Which point is corresponding to the reference point?
Reference image:
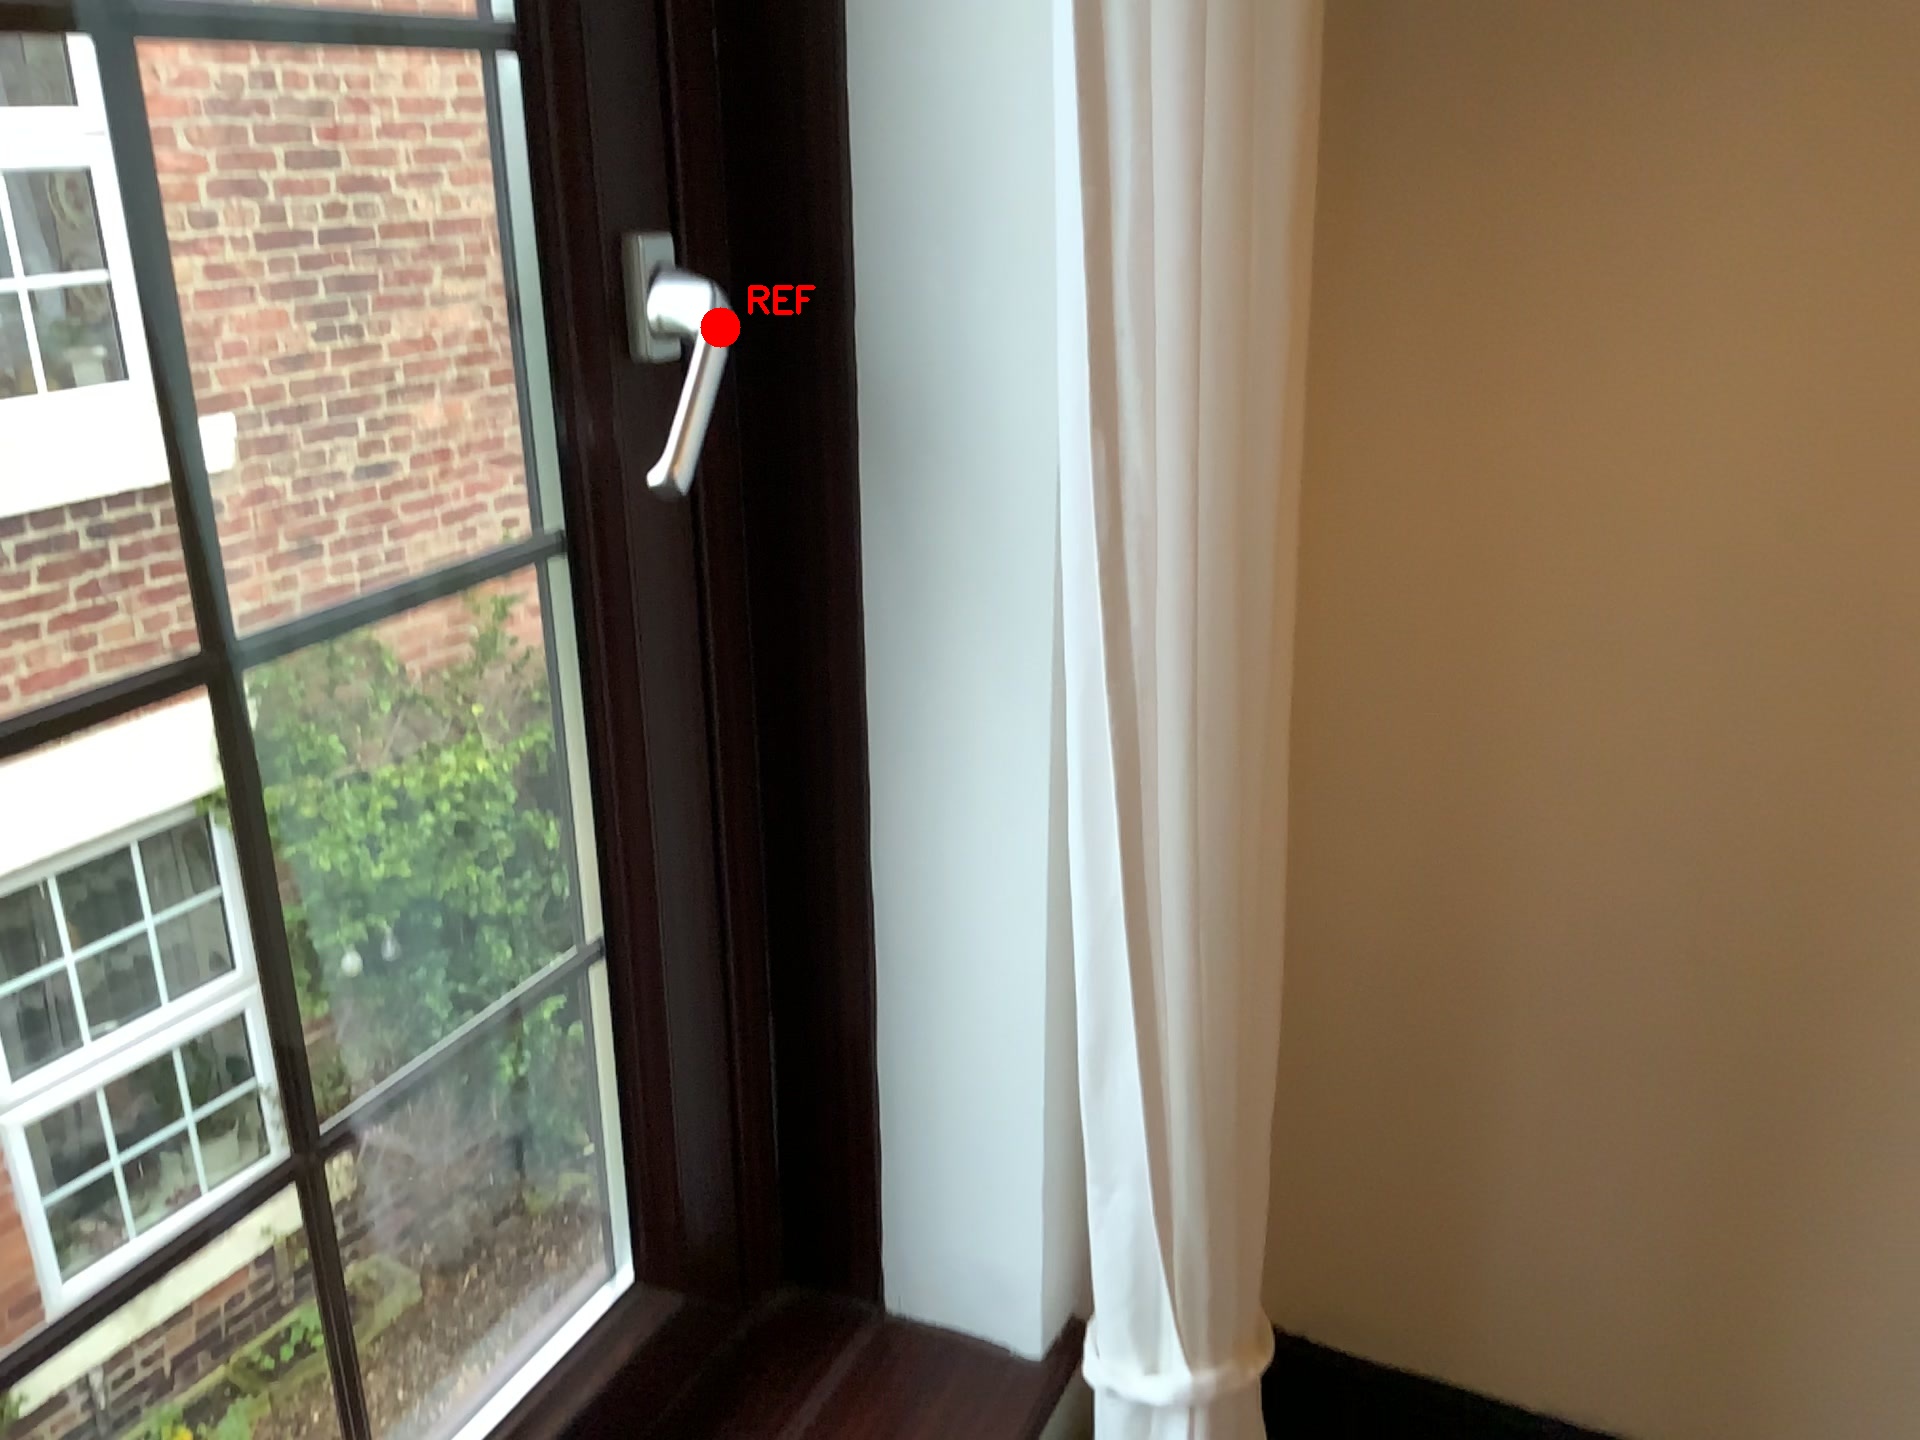
Option image:
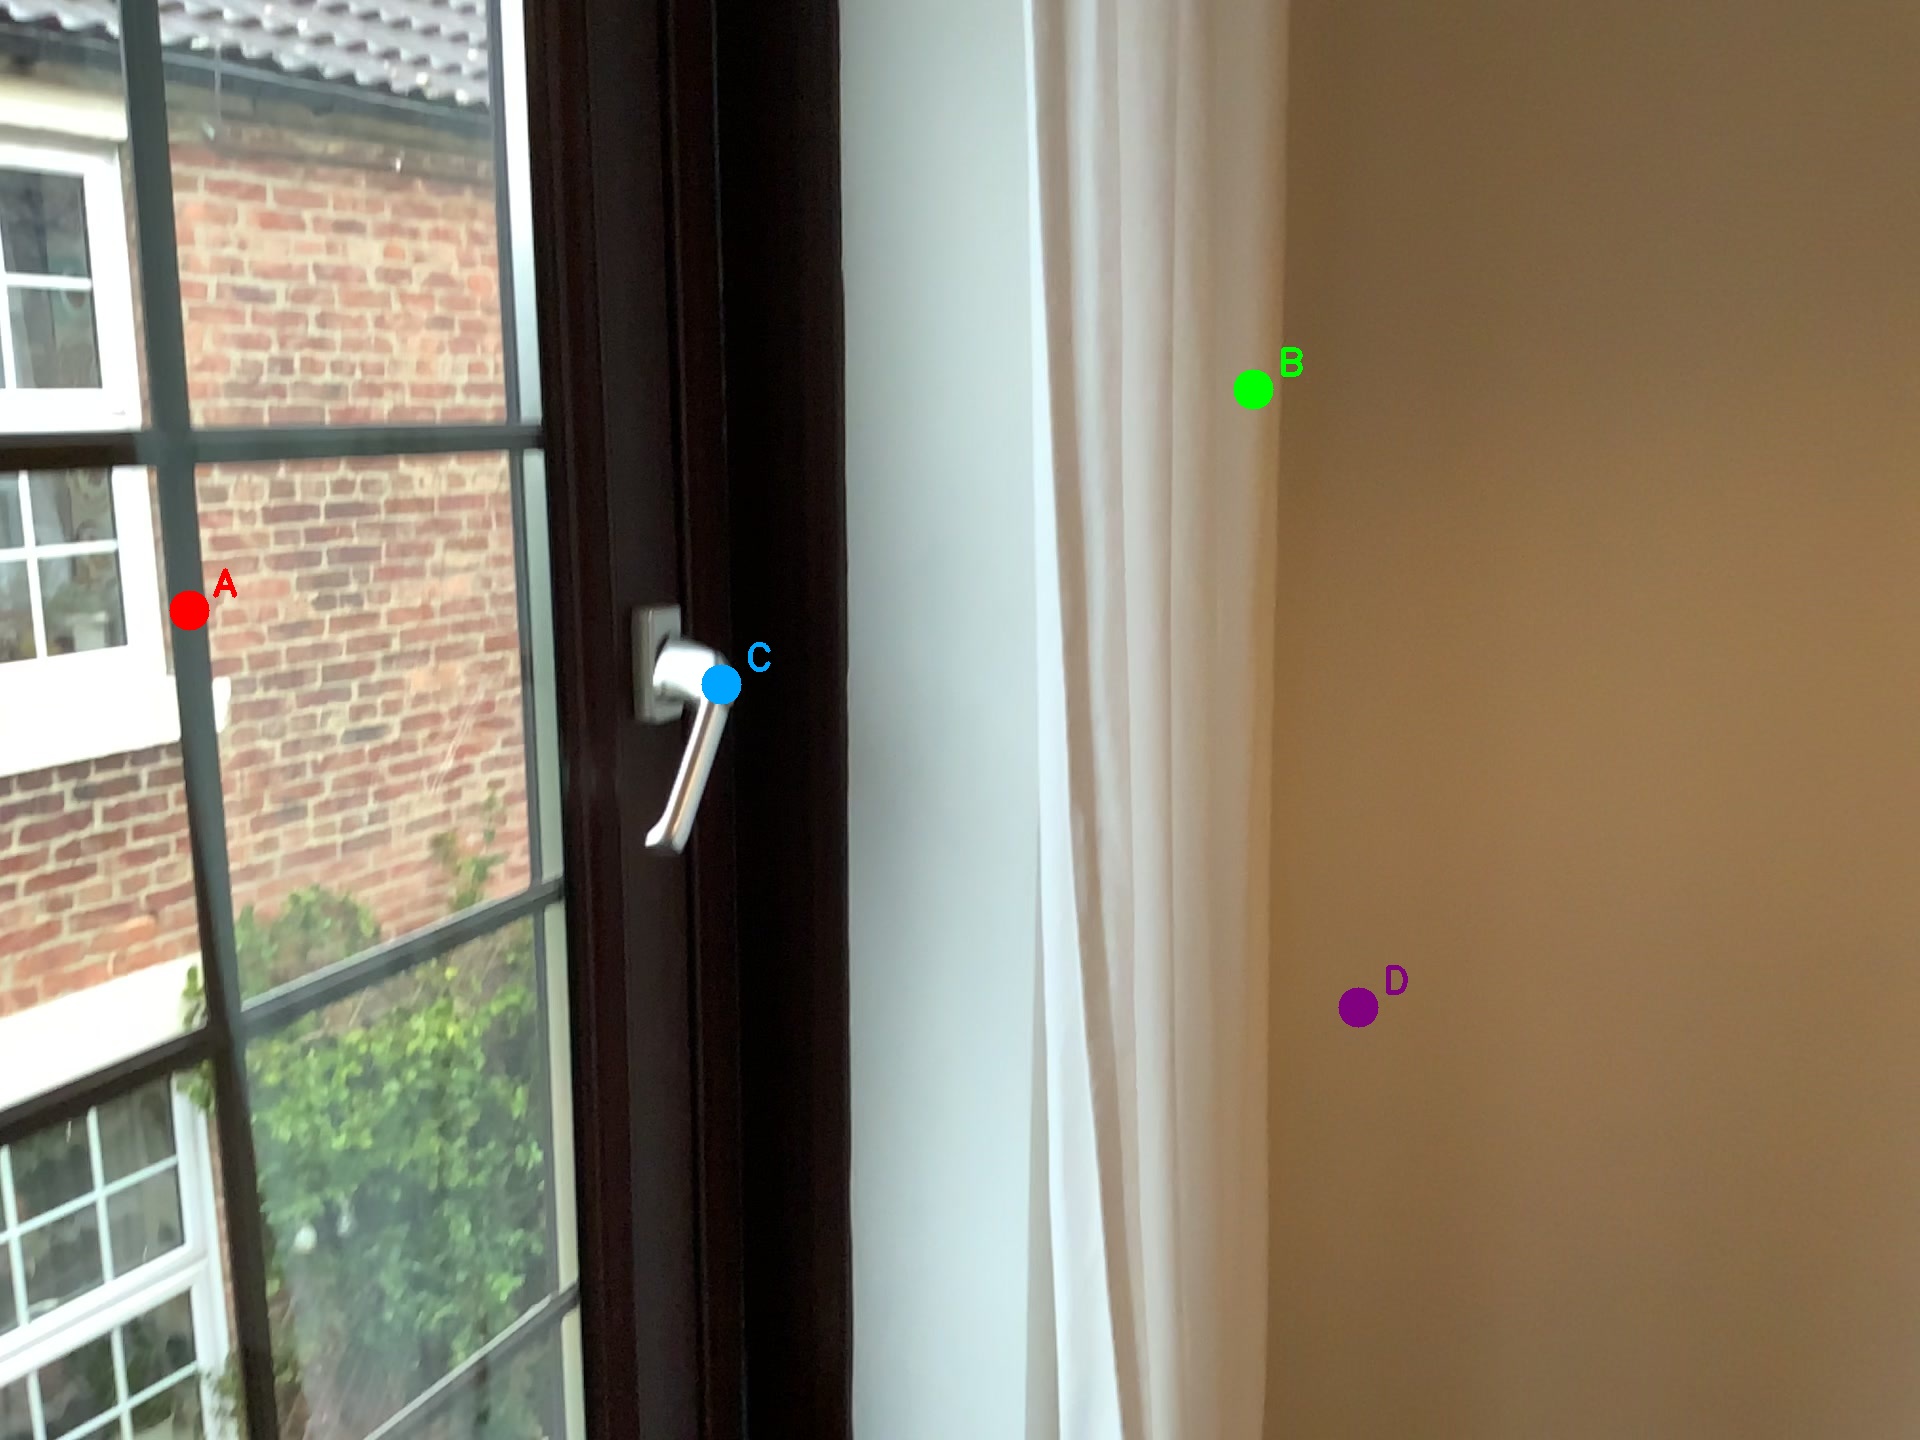
Choices:
Point A
Point B
Point C
Point D
Answer: (C)